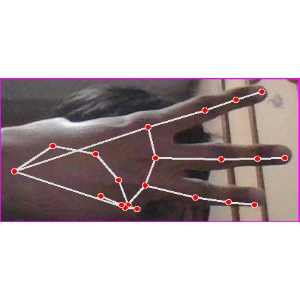
अक्षर: भ